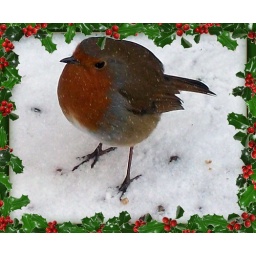
just looked outside the window and saw the Robin in one of the flower pots.(holly by picnic)